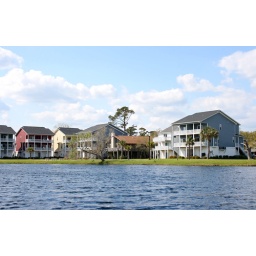
Taking a boat ride on a lake near Carolina Beach, N.C.